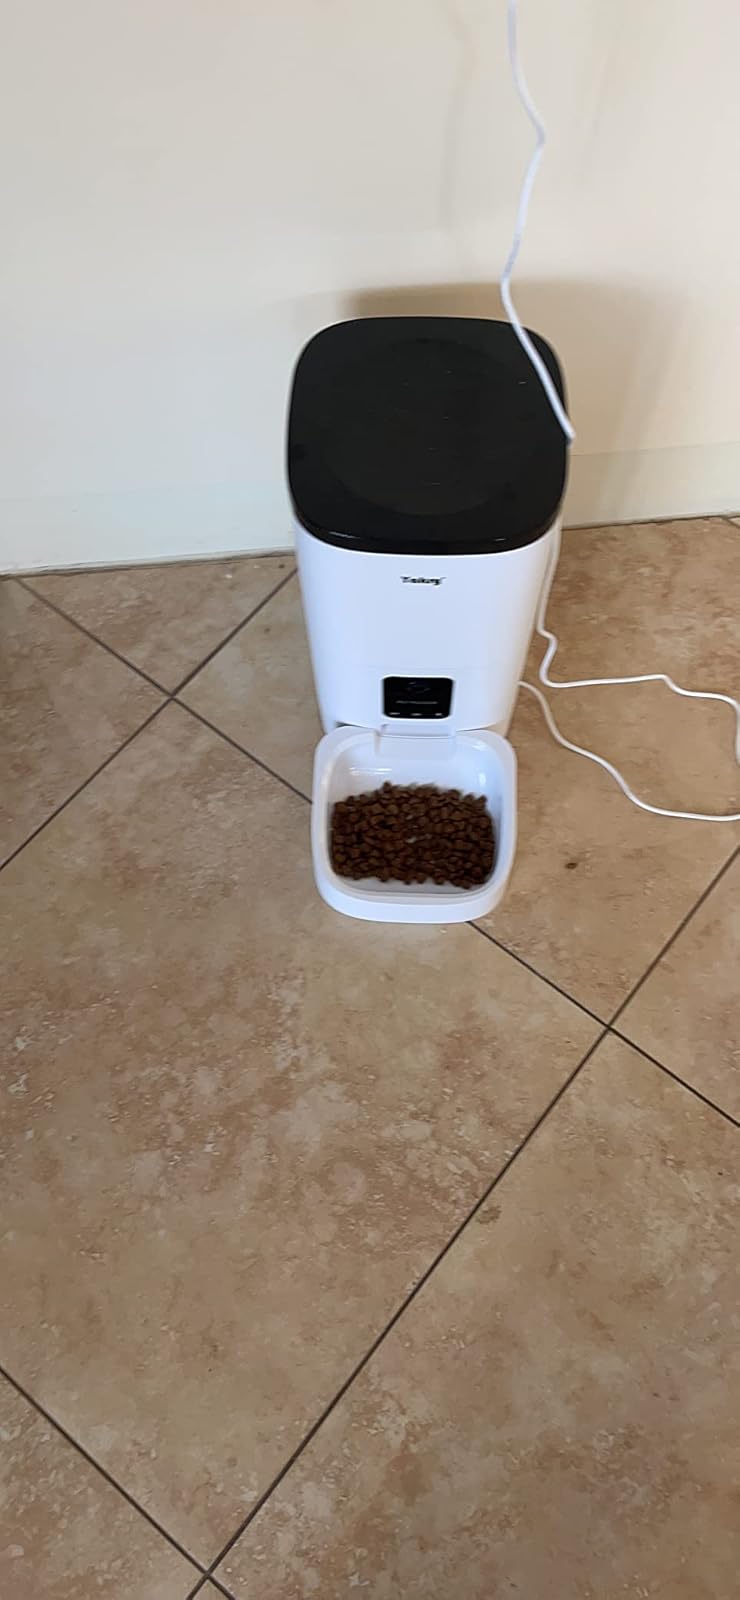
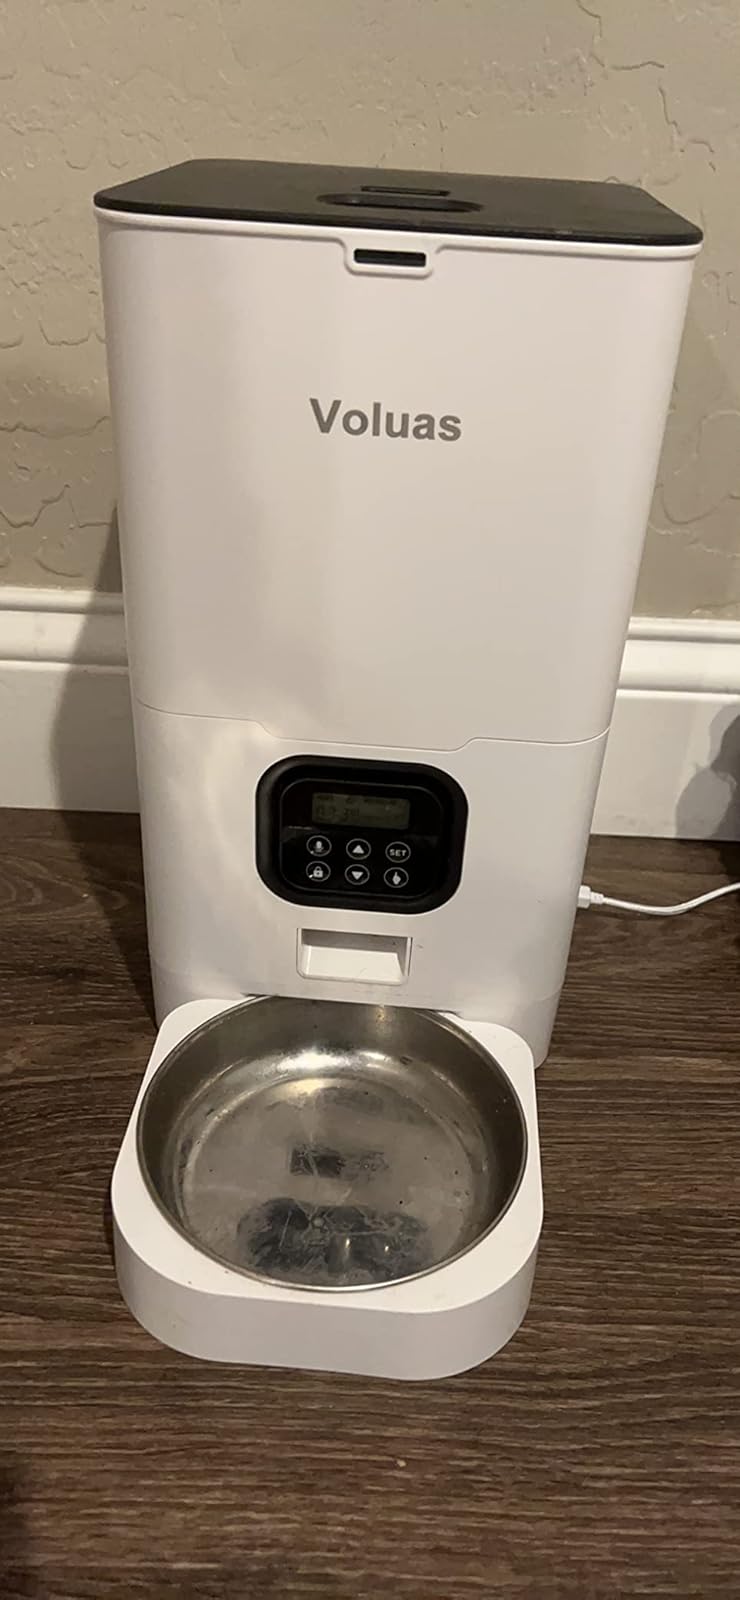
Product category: items_feeder
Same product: no